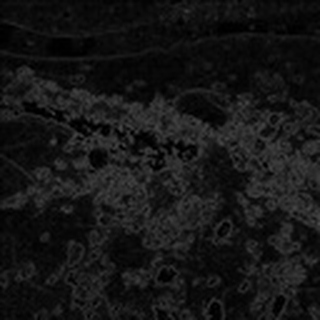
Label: cotton_aphids